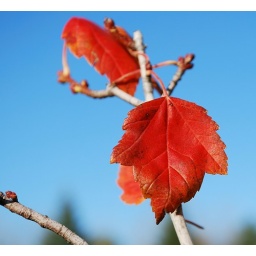
Red Maple leaves against a blue sky in fall.